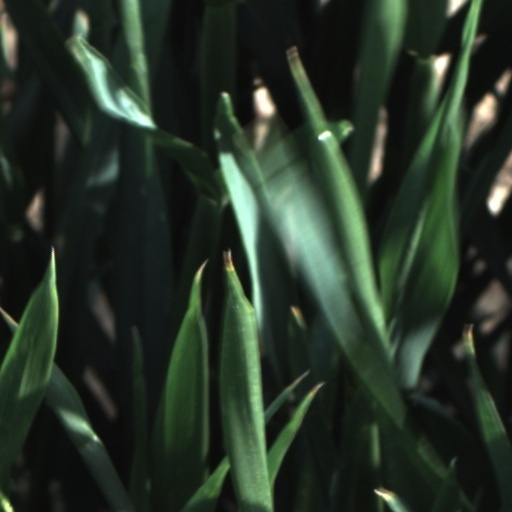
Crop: wheat